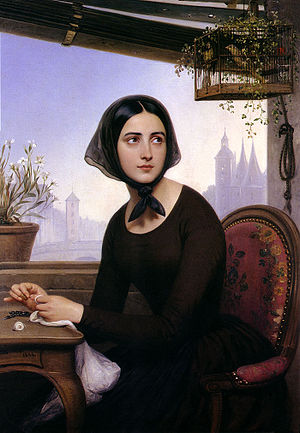
Madame Bovary / Virkelighedens Madame Bovary
Rigolette cherchant à se distraire en l'absence de Germain, malet af Joseph-Désiré Court med Delphine Couturier som model (1844).
Madame Bovary er en roman af den franske forfatter Gustave Flaubert. Den udkom i 1857 og er en af de største realistiske romaner. Den var genstand for en af litteraturhistoriens mest berygtede retssager: Hans skildring af utroskab blev betragtet som anstødelig og til fare for den offentlige moral, og Flaubert måtte forsvare sit værk i retssalen. Han blev frifundet.